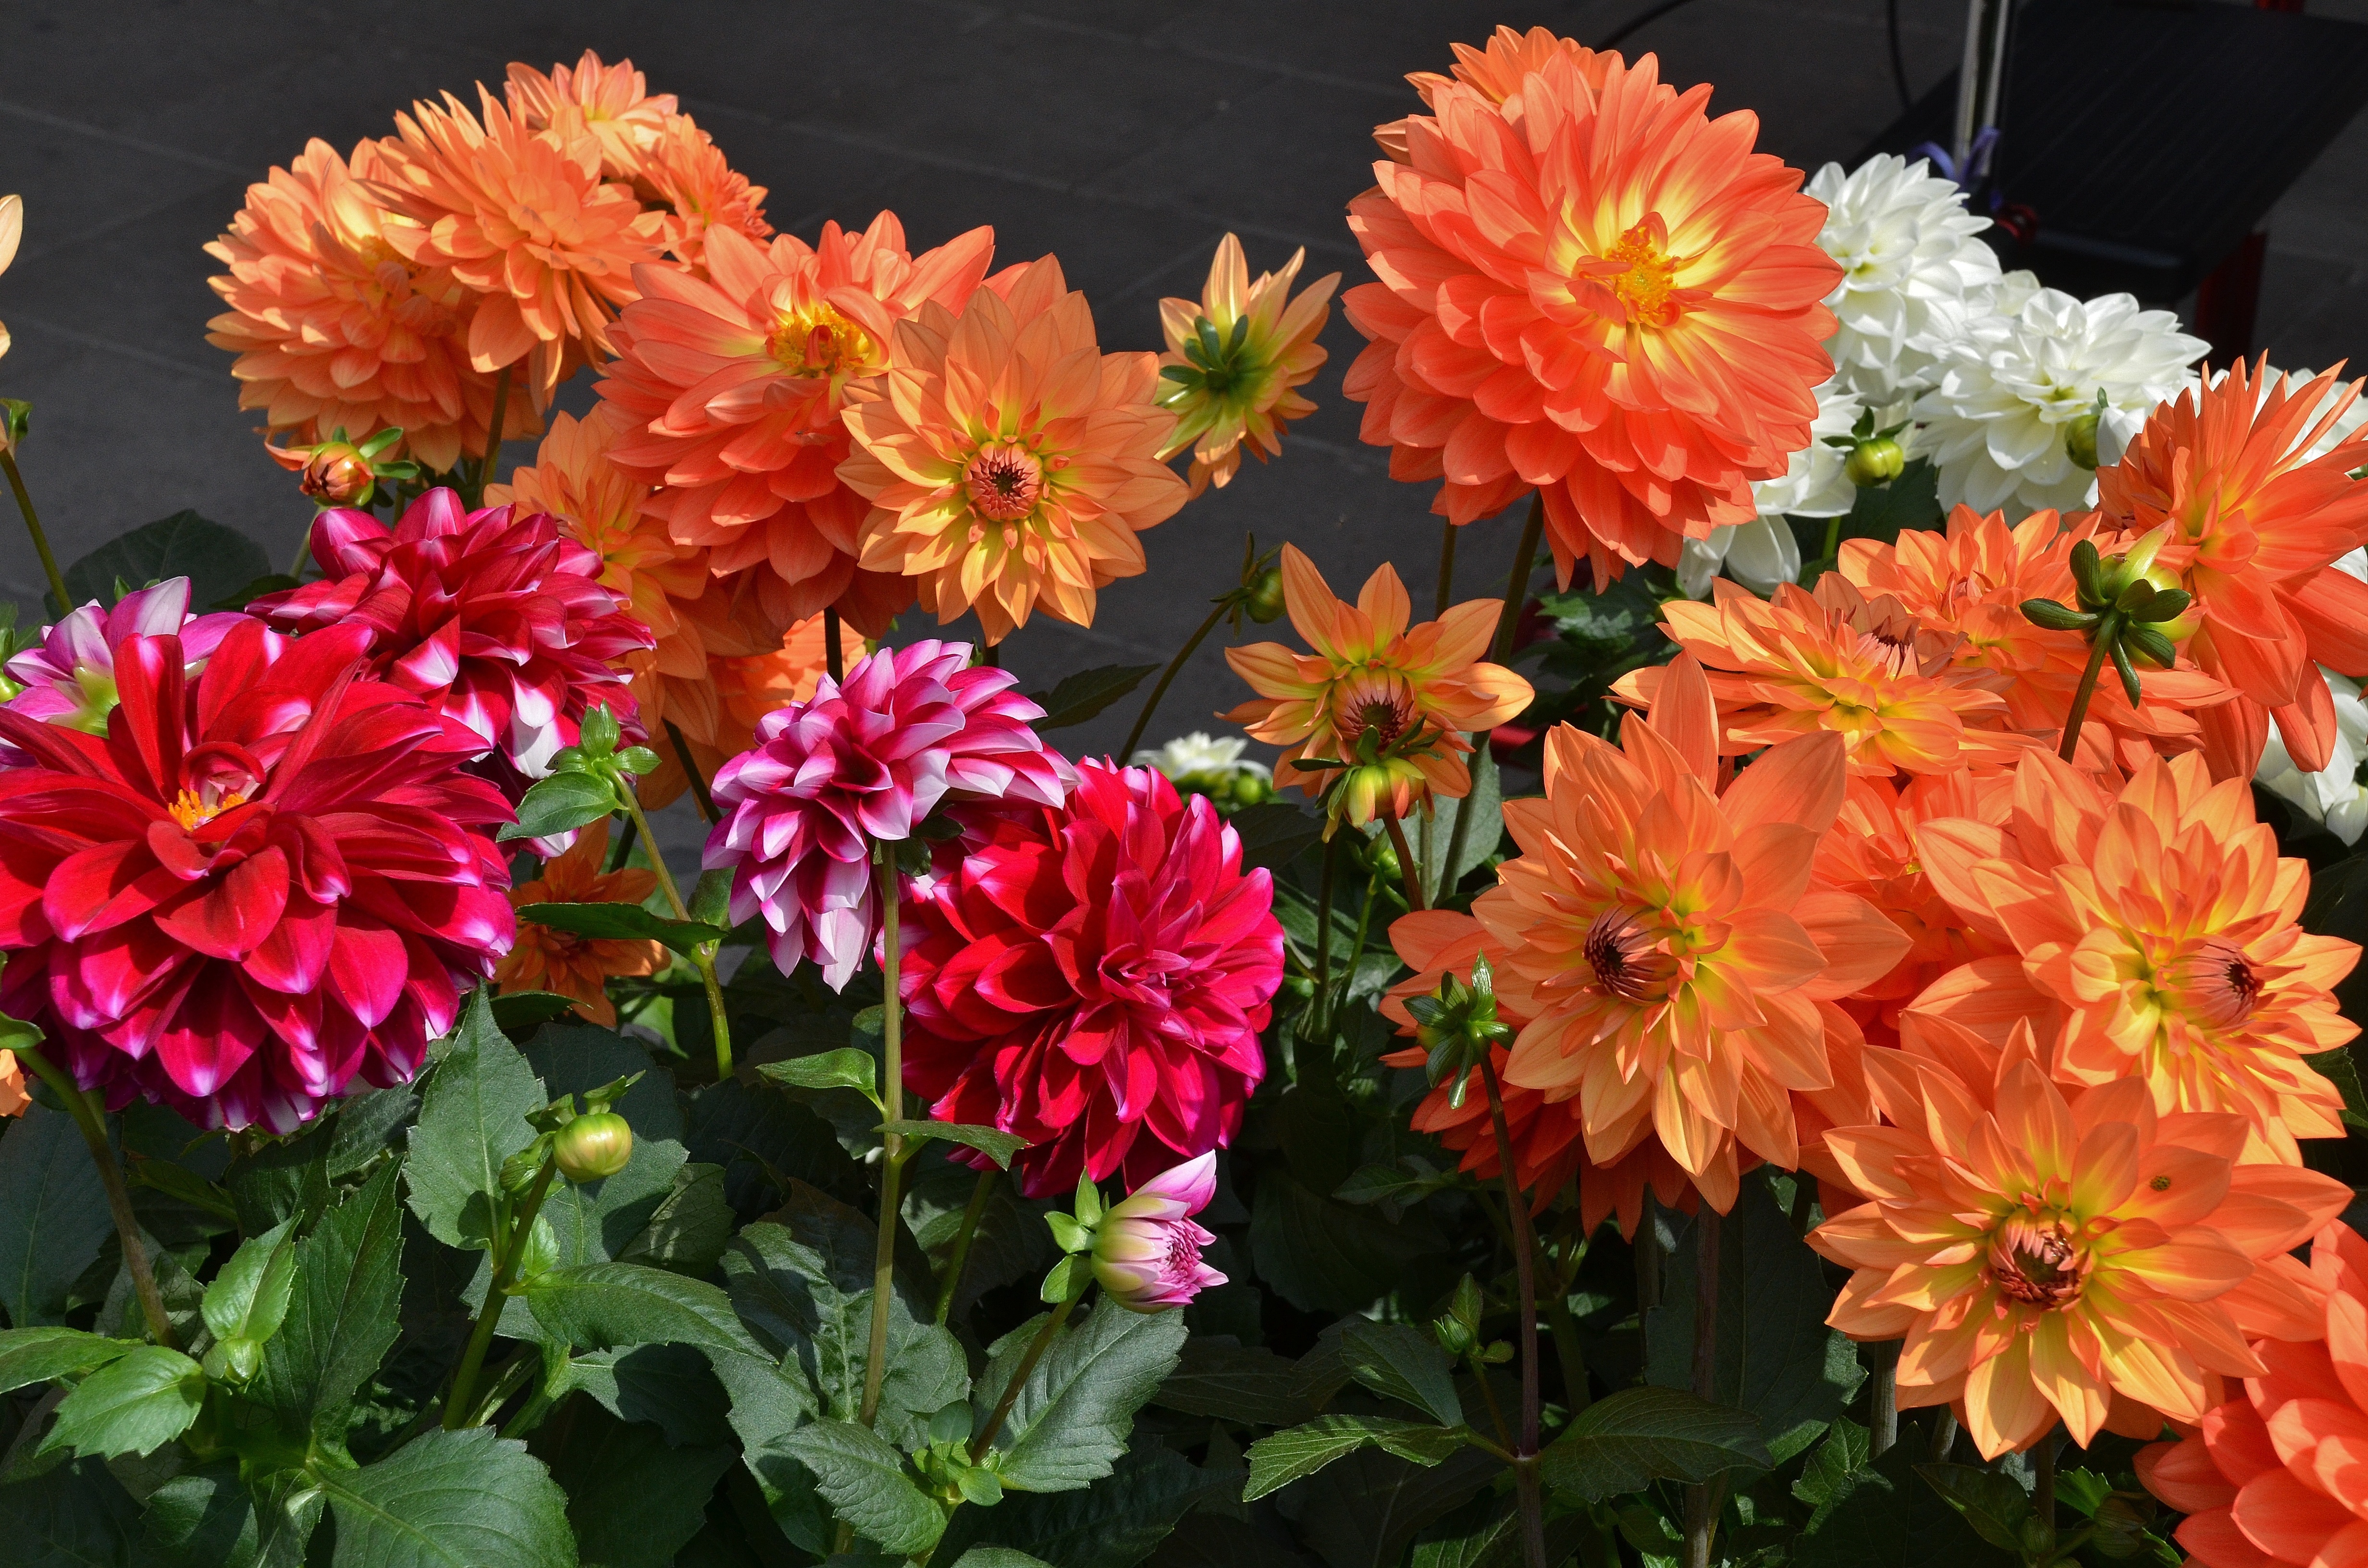
nature, plant, leaf, flower, petal, summer, macro, garden, plants, flowers, dahlia, beautiful, detail, dahlias, floristry, burgundy, flowering plant, daisy family, summer plant, asterales, annual plant, land plant, chrysanths, blanket flowers